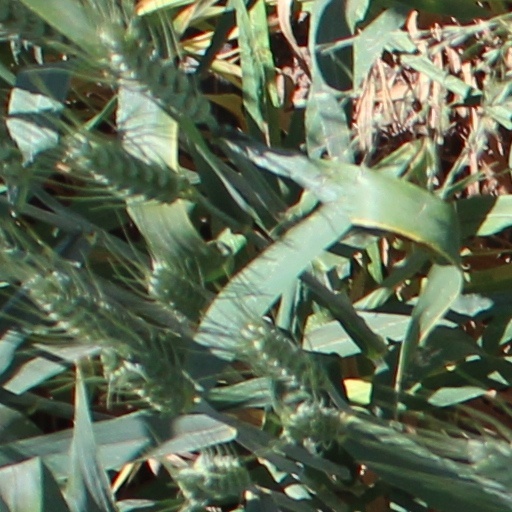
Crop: wheat